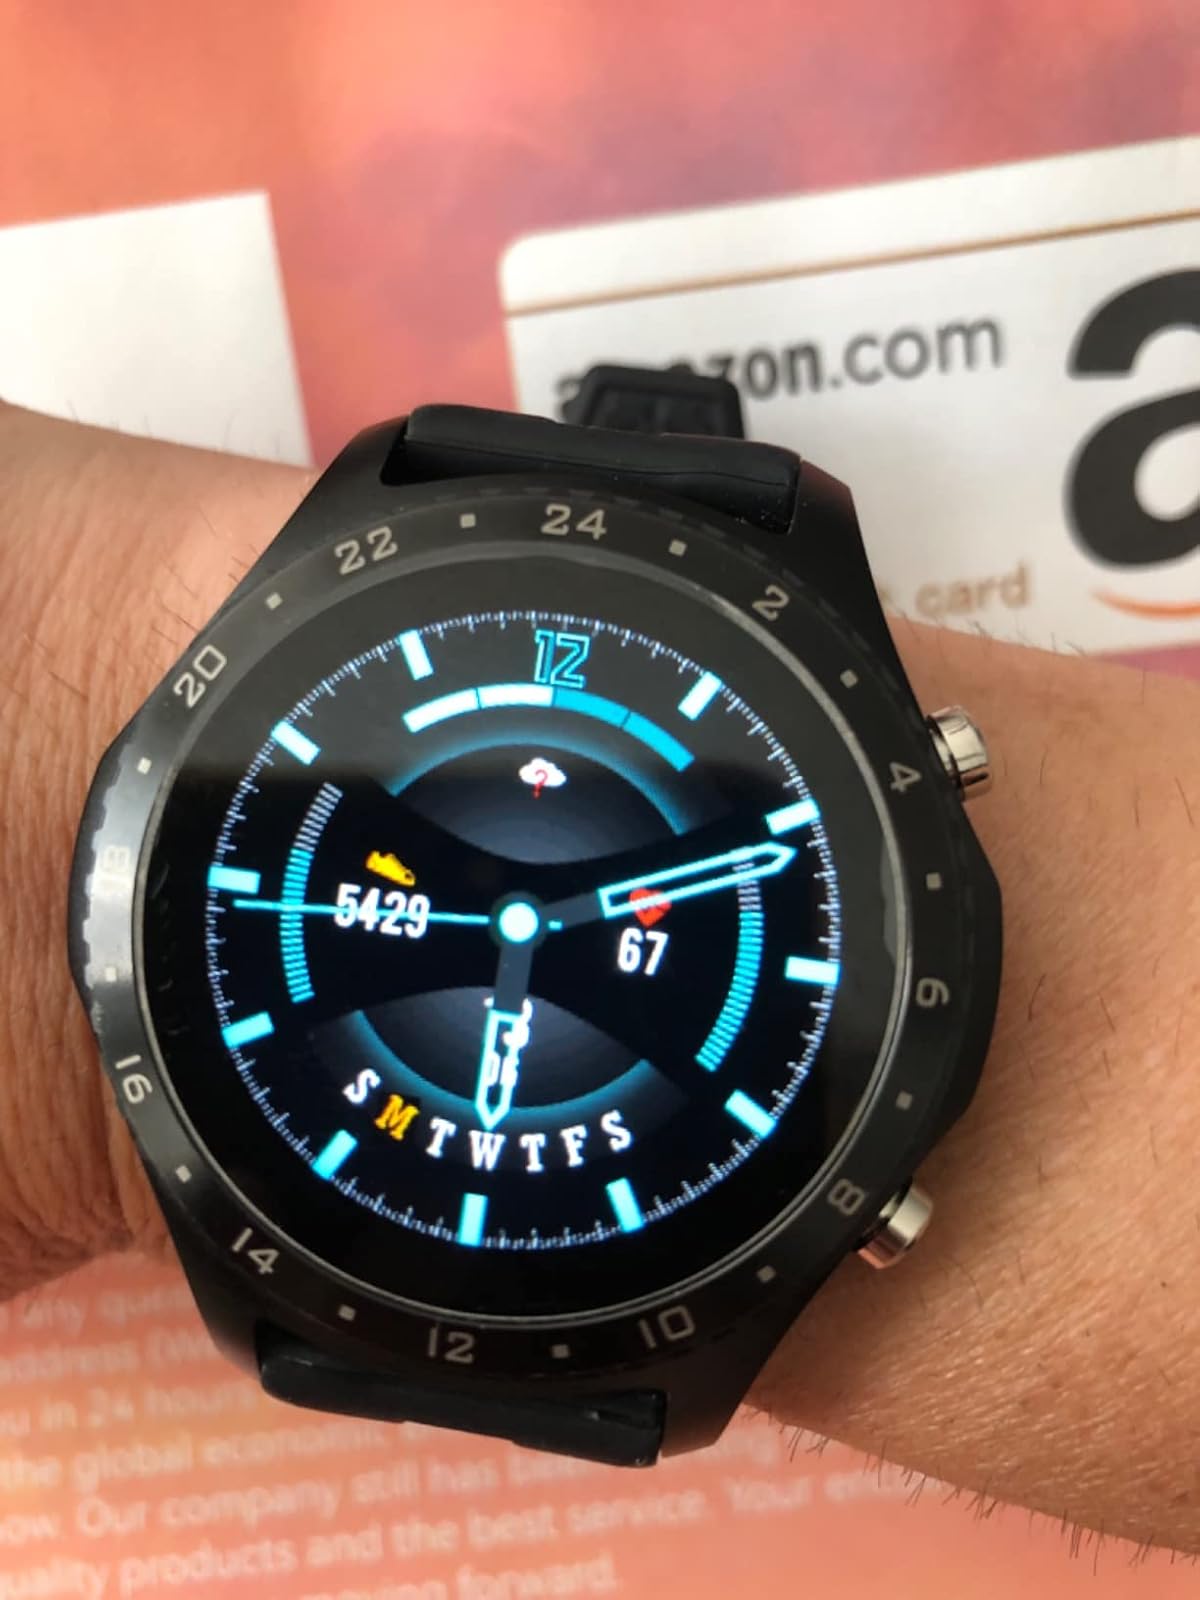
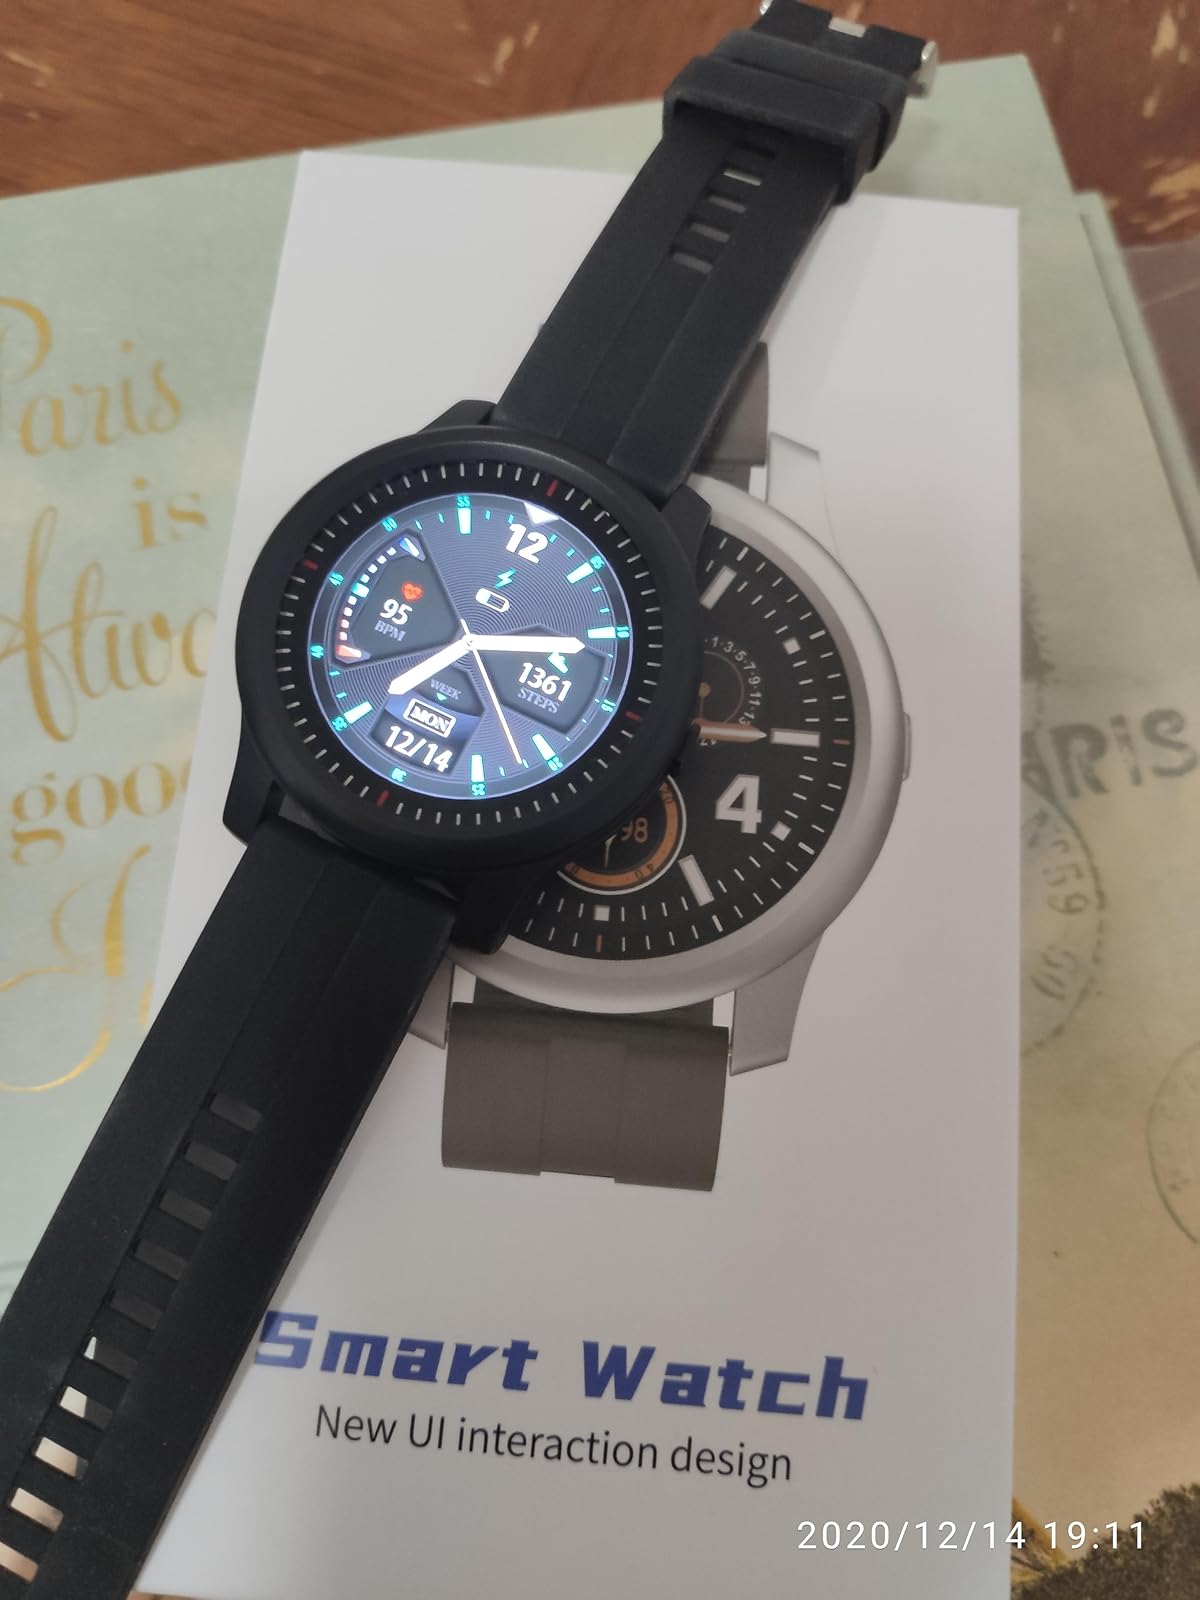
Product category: smartwatch
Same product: no